Fairfax County Police Department

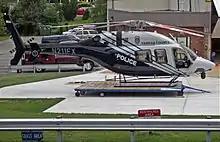
A police helicopter sitting on its pad

In the 1920s, the Fairfax County Board of Supervisors began appointing road police, whose job it was to patrol the roads of Fairfax County and arrest traffic violators. In February 1932, the Board relinquished control of the county traffic police, and the four officers employed, Captain Haywood J. Durrer, Carl R. McIntosh, Louis L. Finks and Arthur W. Mills, became special officers and deputy sheriffs under Fairfax County Sheriff Eppa P. Kirby.